Muharram Rebellion

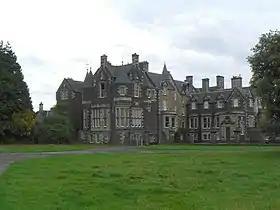
Robert Lindsay lived in Balcarres House after returning to Scotland.

After the incident took place, Lindsay took his wounded soldiers to his hall where his rope-maker, Job Hinton, stitched up their wounds and provided treatment. Lindsay also imprisoned many important Muslims from the town as hostages in his home. Nevertheless, this was short-lasted as one of Lindsay's men known as Beck and other Europeans requested their release fearing another revolt as they reported seeing Muslim men lighting torches and fires around the town. Lindsay sent another military force to the town, not because there was another revolt, rather the Muslims were burying their dead men and required light due to it being late at night. Hada and Mada Miah were buried next to Sylhet Shahi Eidgah at a place now located east of Nayasarak Madrasa and west of Nayasarak missionary church. Lindsay then issued a statement stating that rebels to the government should not be allowed to be honoured. He also sent a letter, on 14 December, to the Governor of the Presidency of Fort William, Warren Hastings, of the event. Reinforcements of troops were considered in order to increase defence in the region in case of another rebellion, as two days remained of the Muharram festival which lasts for 10 days, ending at Ashura. Lindsay mentioned that although two days remained, he was not expecting any more trouble from the local people as main ""desperadoes"" were killed and the survivors had suffered too much.